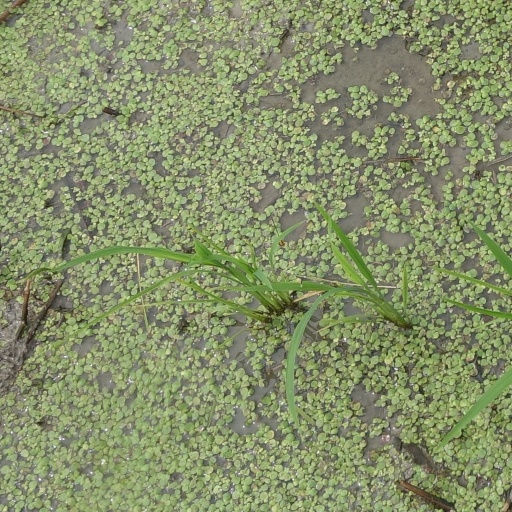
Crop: rice